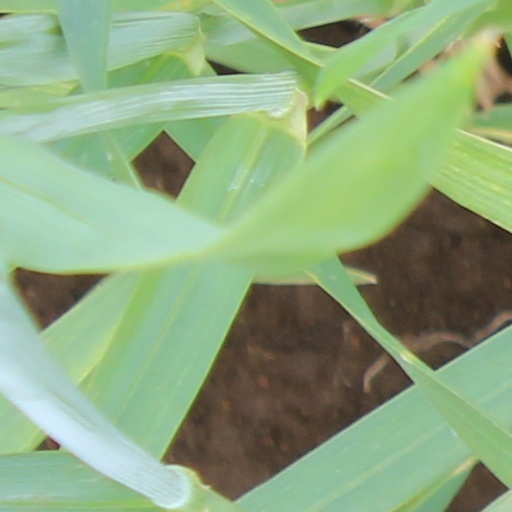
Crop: wheat